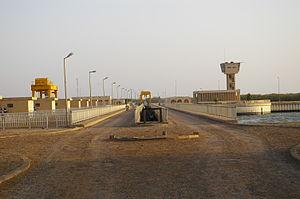
La frontière entre la Mauritanie et le Sénégal est la frontière séparant la Mauritanie et le Sénégal.